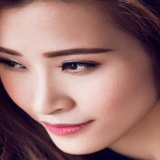
ca sĩ Đông Nhi